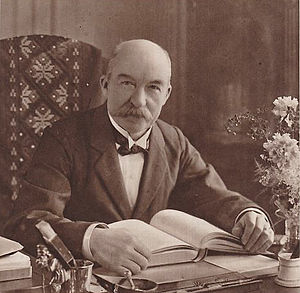
Adolf Noreen
Adolf Gotthard Noreen var en svensk sprogforsker, far til Ärland og Erik Noreen.